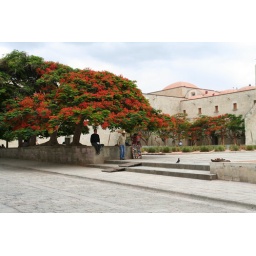
Beautiful red tree in front of the Templo de Santo Domingo.